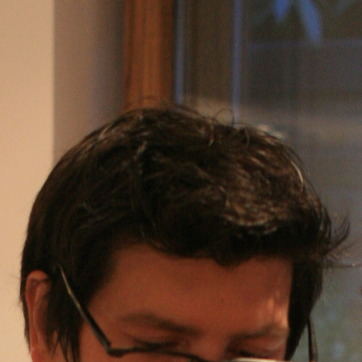
Material: hair